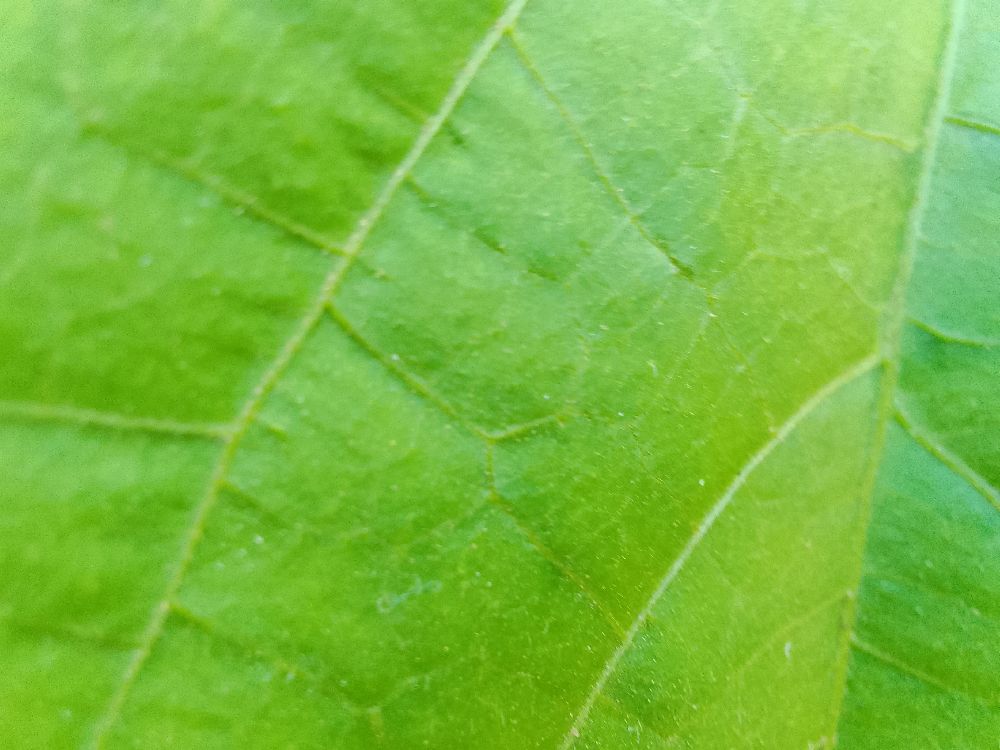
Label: healthy